North Korea–South Korea relations

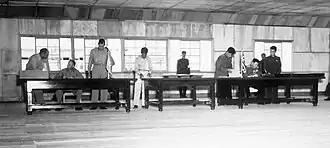
Delegates sign the Korean Armistice Agreement in P'anmunjŏm.

North Korea invaded the South on 25 June 1950, and swiftly overran most of the country. In September 1950 the United Nations force, led by the United States, intervened to defend the South, and advanced into North Korea. As they neared the border with China, Chinese forces intervened on behalf of North Korea, shifting the balance of the war again. Fighting ended on 27 July 1953, with an armistice that approximately restored the original boundaries between North and South Korea. Syngman Rhee refused to sign the armistice, but reluctantly agreed to abide by it. The armistice inaugurated an official ceasefire but did not lead to a peace treaty. It established the Korean Demilitarized Zone (DMZ), a buffer zone between the two sides, that intersected the 38th parallel but did not follow it. North Korea has announced that it will no longer abide by the armistice at least six times, in the years 1994, 1996, 2003, 2006, 2009, and 2013.